Y

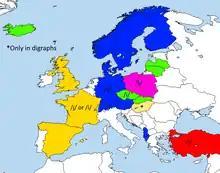
Pronunciation of written in European languages (Actual pronunciation may vary)

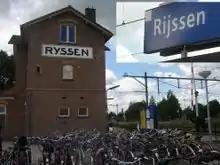
The Dutch digraph IJ is sometimes written like a Cyrillic У.

In Dutch and German, appears only in loanwords and proper names: